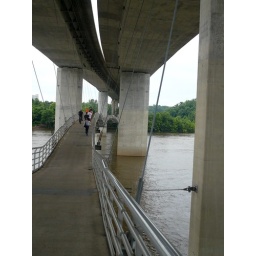
walking under the car bridge